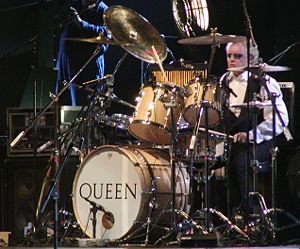
Roger Meddows-Taylor
Koncert i Frankfurt, Tyskland, 2005
Roger Meddows-Taylor er trommeslager i det engelske rockband Queen.